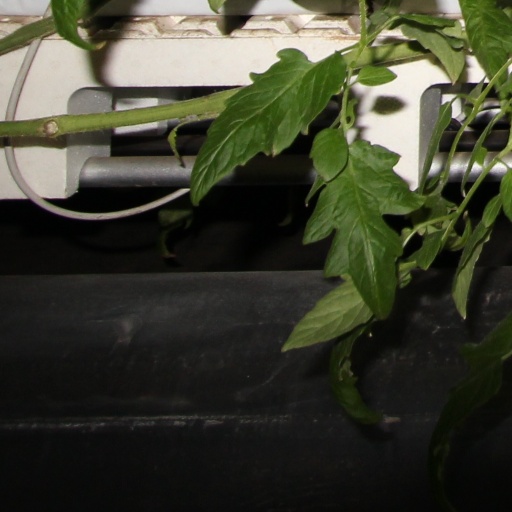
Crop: tomato